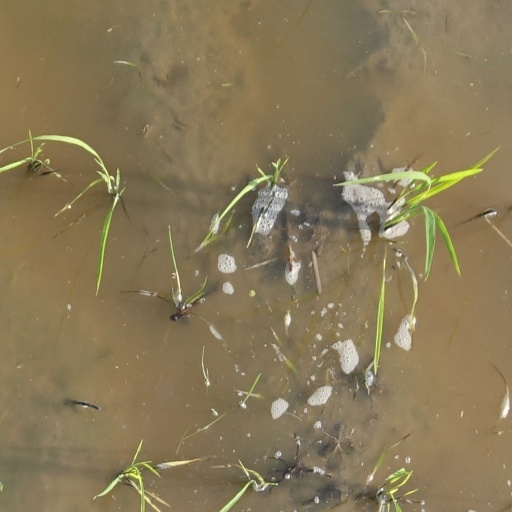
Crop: rice